Democratic school

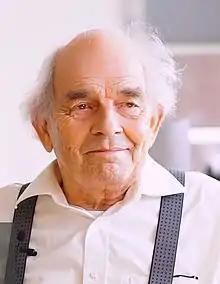
Gerard Endenburg - creator of sociocracy

Endenburg also developed his method through his experiences at the consensus-oriented Quaker school Werkplaats Kindergemeenschap. Decisions in sociocracy are made by consent, a weak form of consensus where decisions are reached by accepting proposals once nobody has a justified "serious objection". Small schools have only one decision-making circle, while larger schools organise themselves in learning communities (similar to a school class). The individual learning communities are organised in circles and are linked to the Students' Circle, i.e. one or two students/teachers sit in both circles and transmit information and decisions. The Students' Circle in turn is linked to the School Circle (the highest body), as are the Teachers' Circle, the Parents' Circle and the Supporters' Circle, which in turn is the higher-level circle of some working groups. All delegates are bound by the decisions of their respective circle.